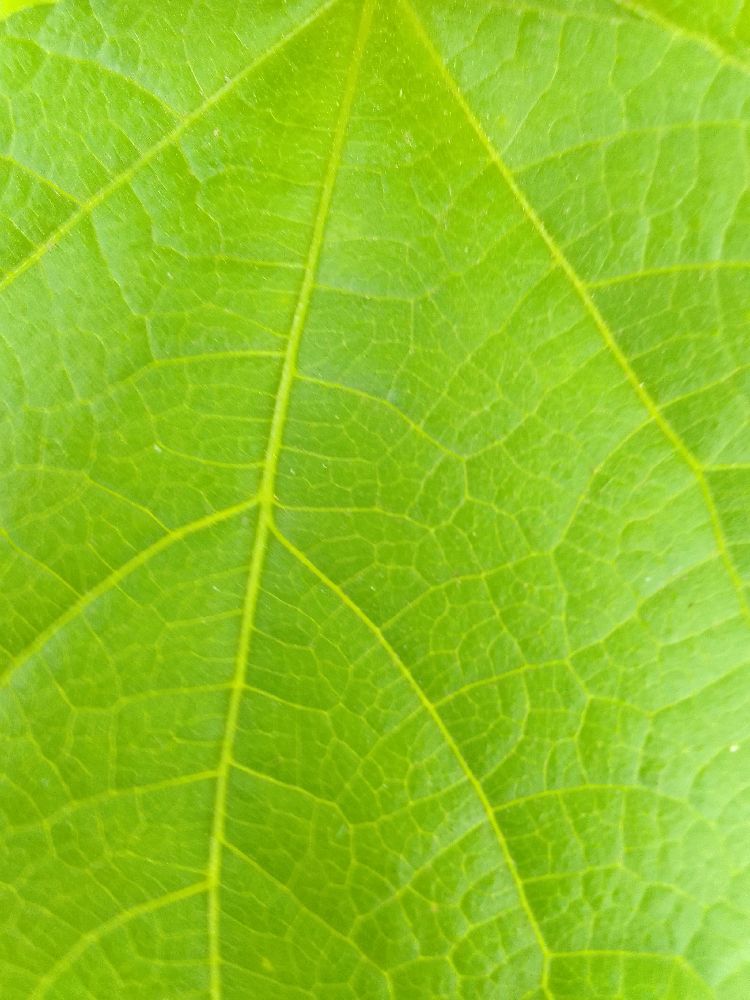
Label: healthy